Out on Blue Six (novel)

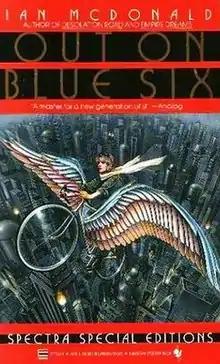
First edition paperback cover

Out on Blue Six is a 1989 science fiction novel by the British writer Ian McDonald, his third novel. The plot describes the adventures of groups of outcasts and "pain criminals" in the Compassionate Society, a civilization in which all forms of pain and unhappiness have been made illegal.